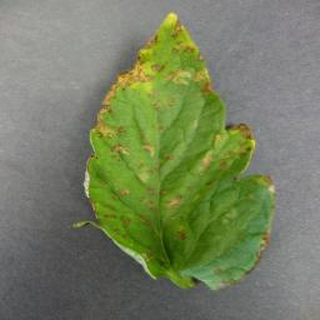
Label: tomato_bacterial_spot